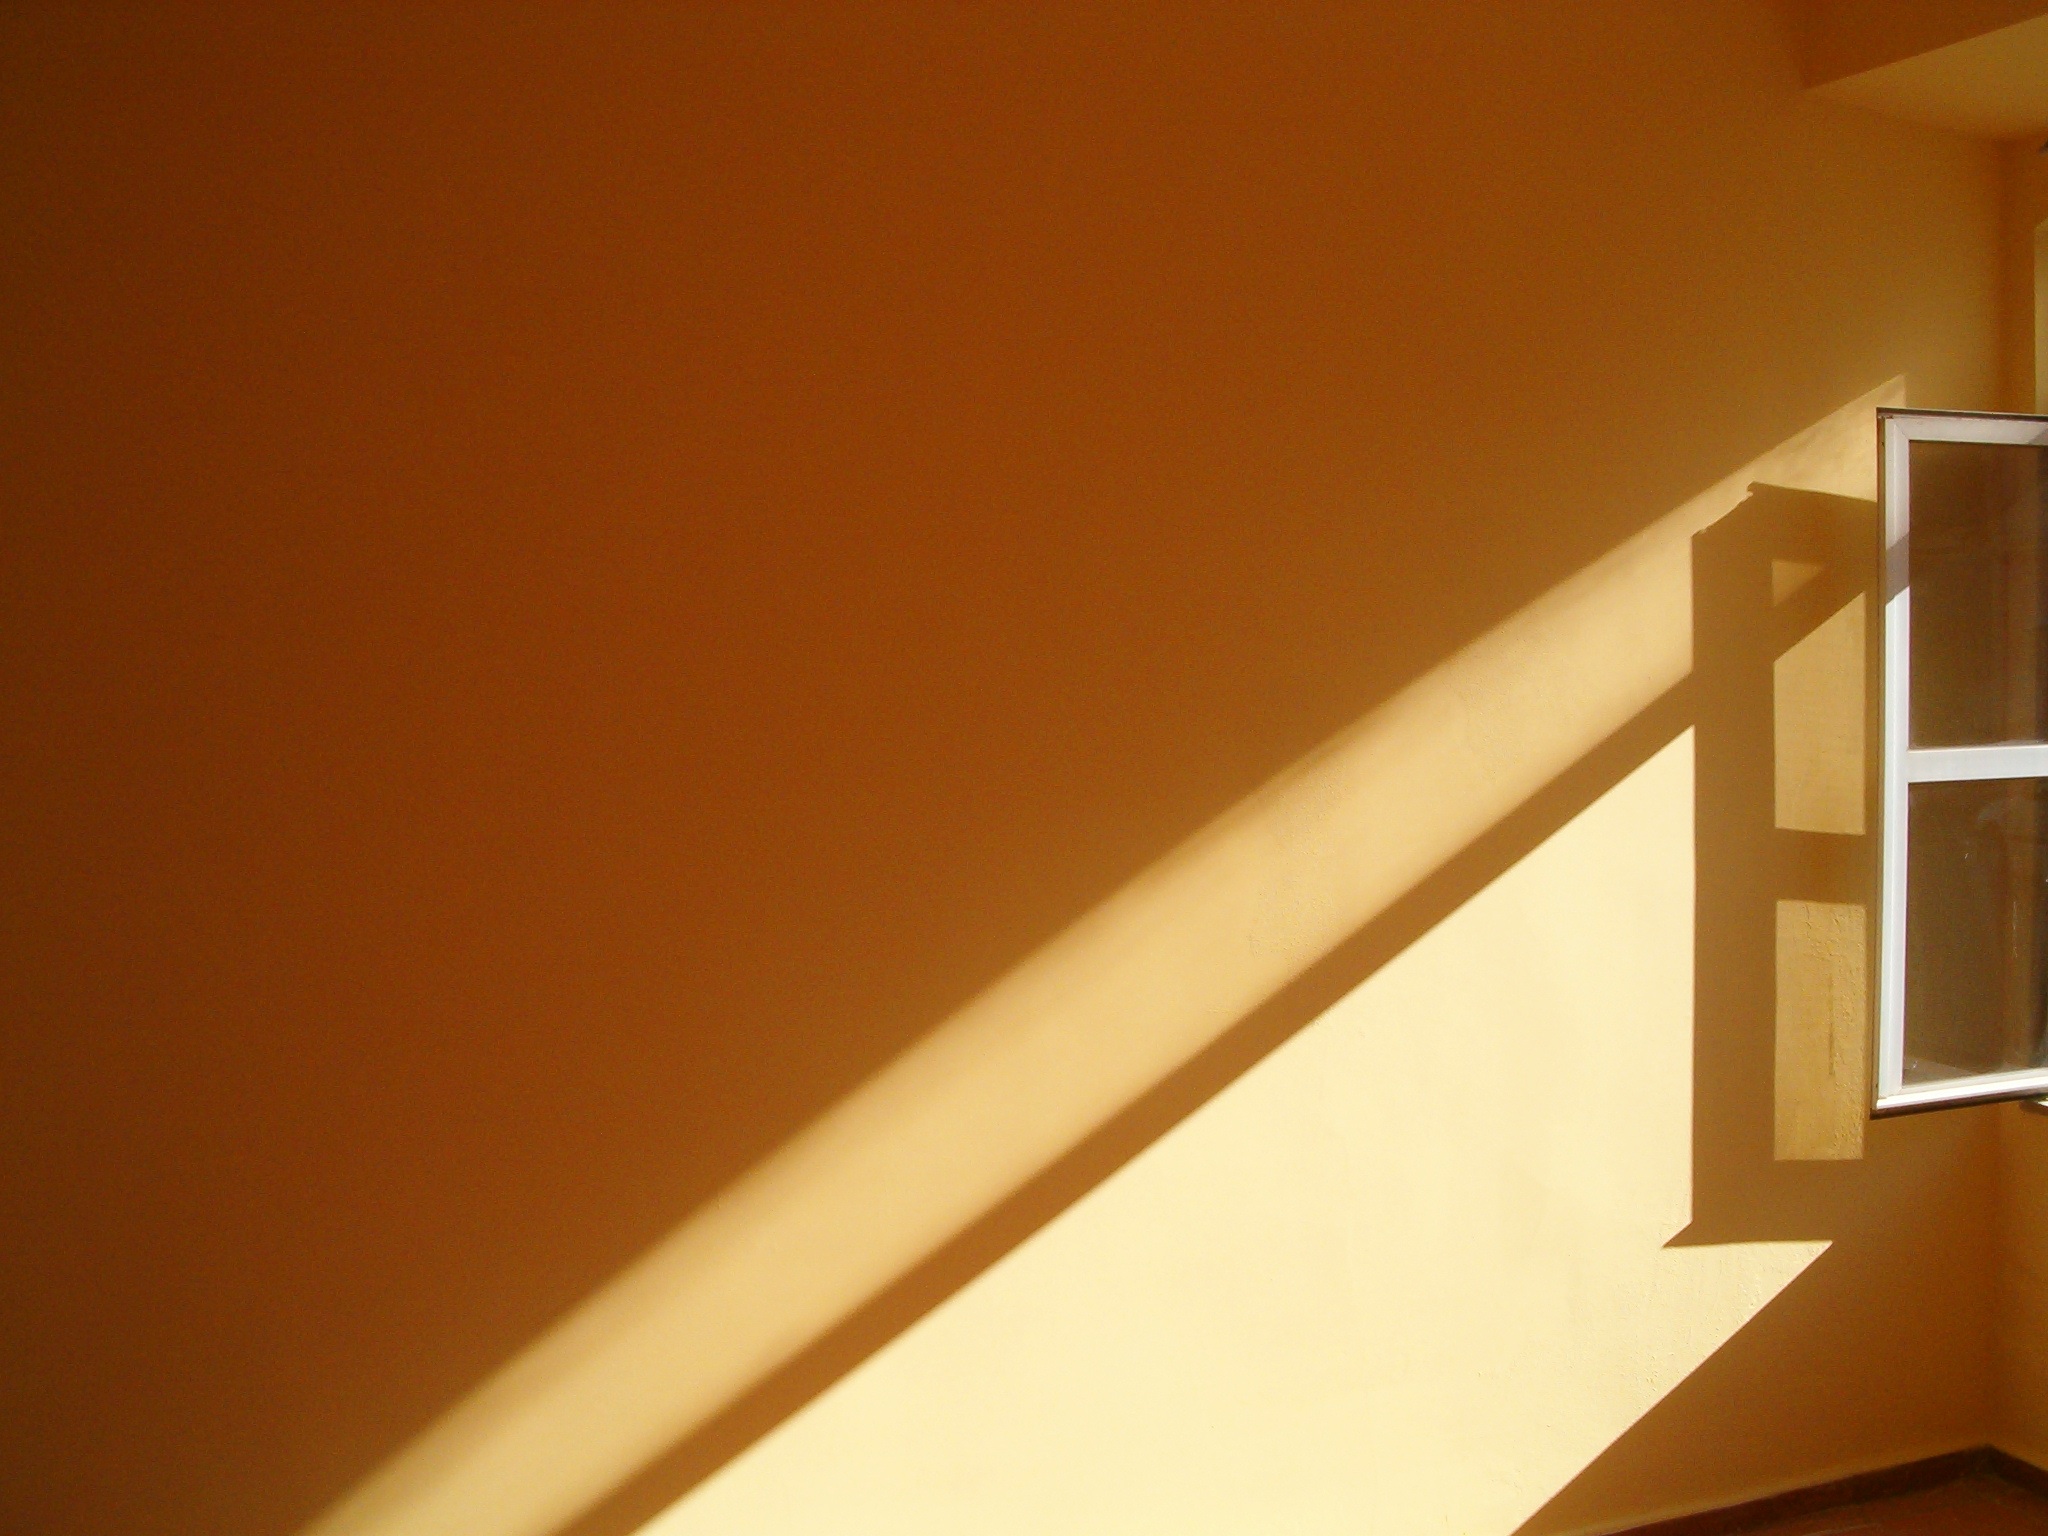
light, wood, floor, wall, ceiling, line, lighting, interior design, handrail, hardwood, stairs, shape, molding, daylighting, window covering